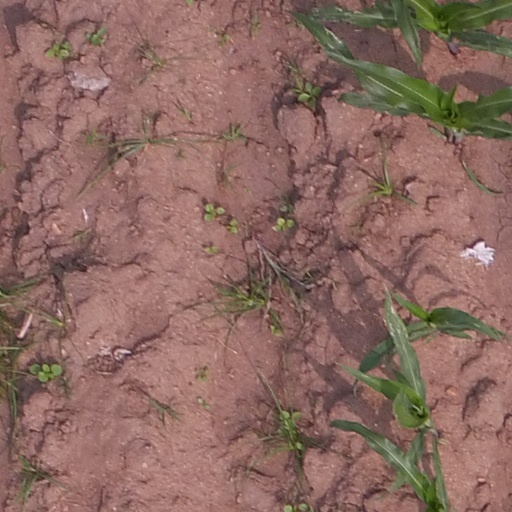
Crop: maize; corn